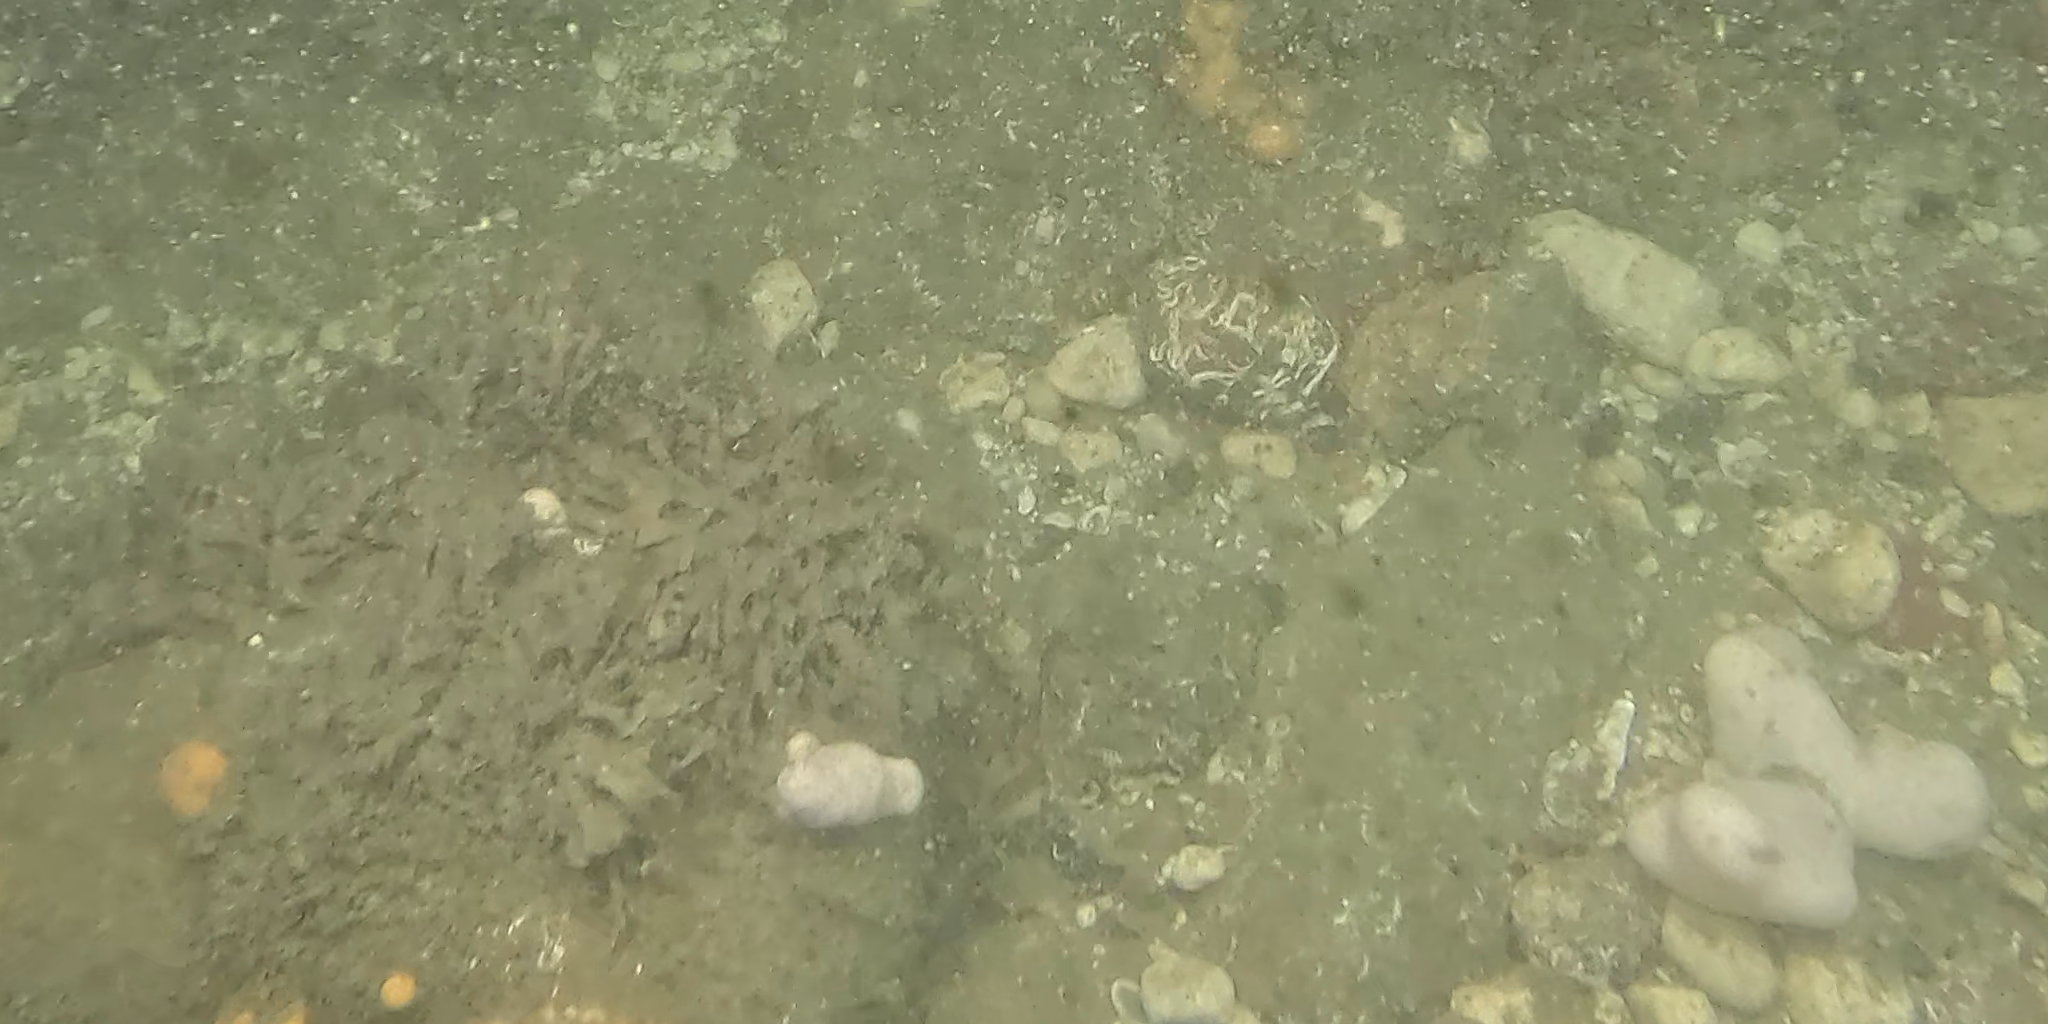
Seabed habitat: stone